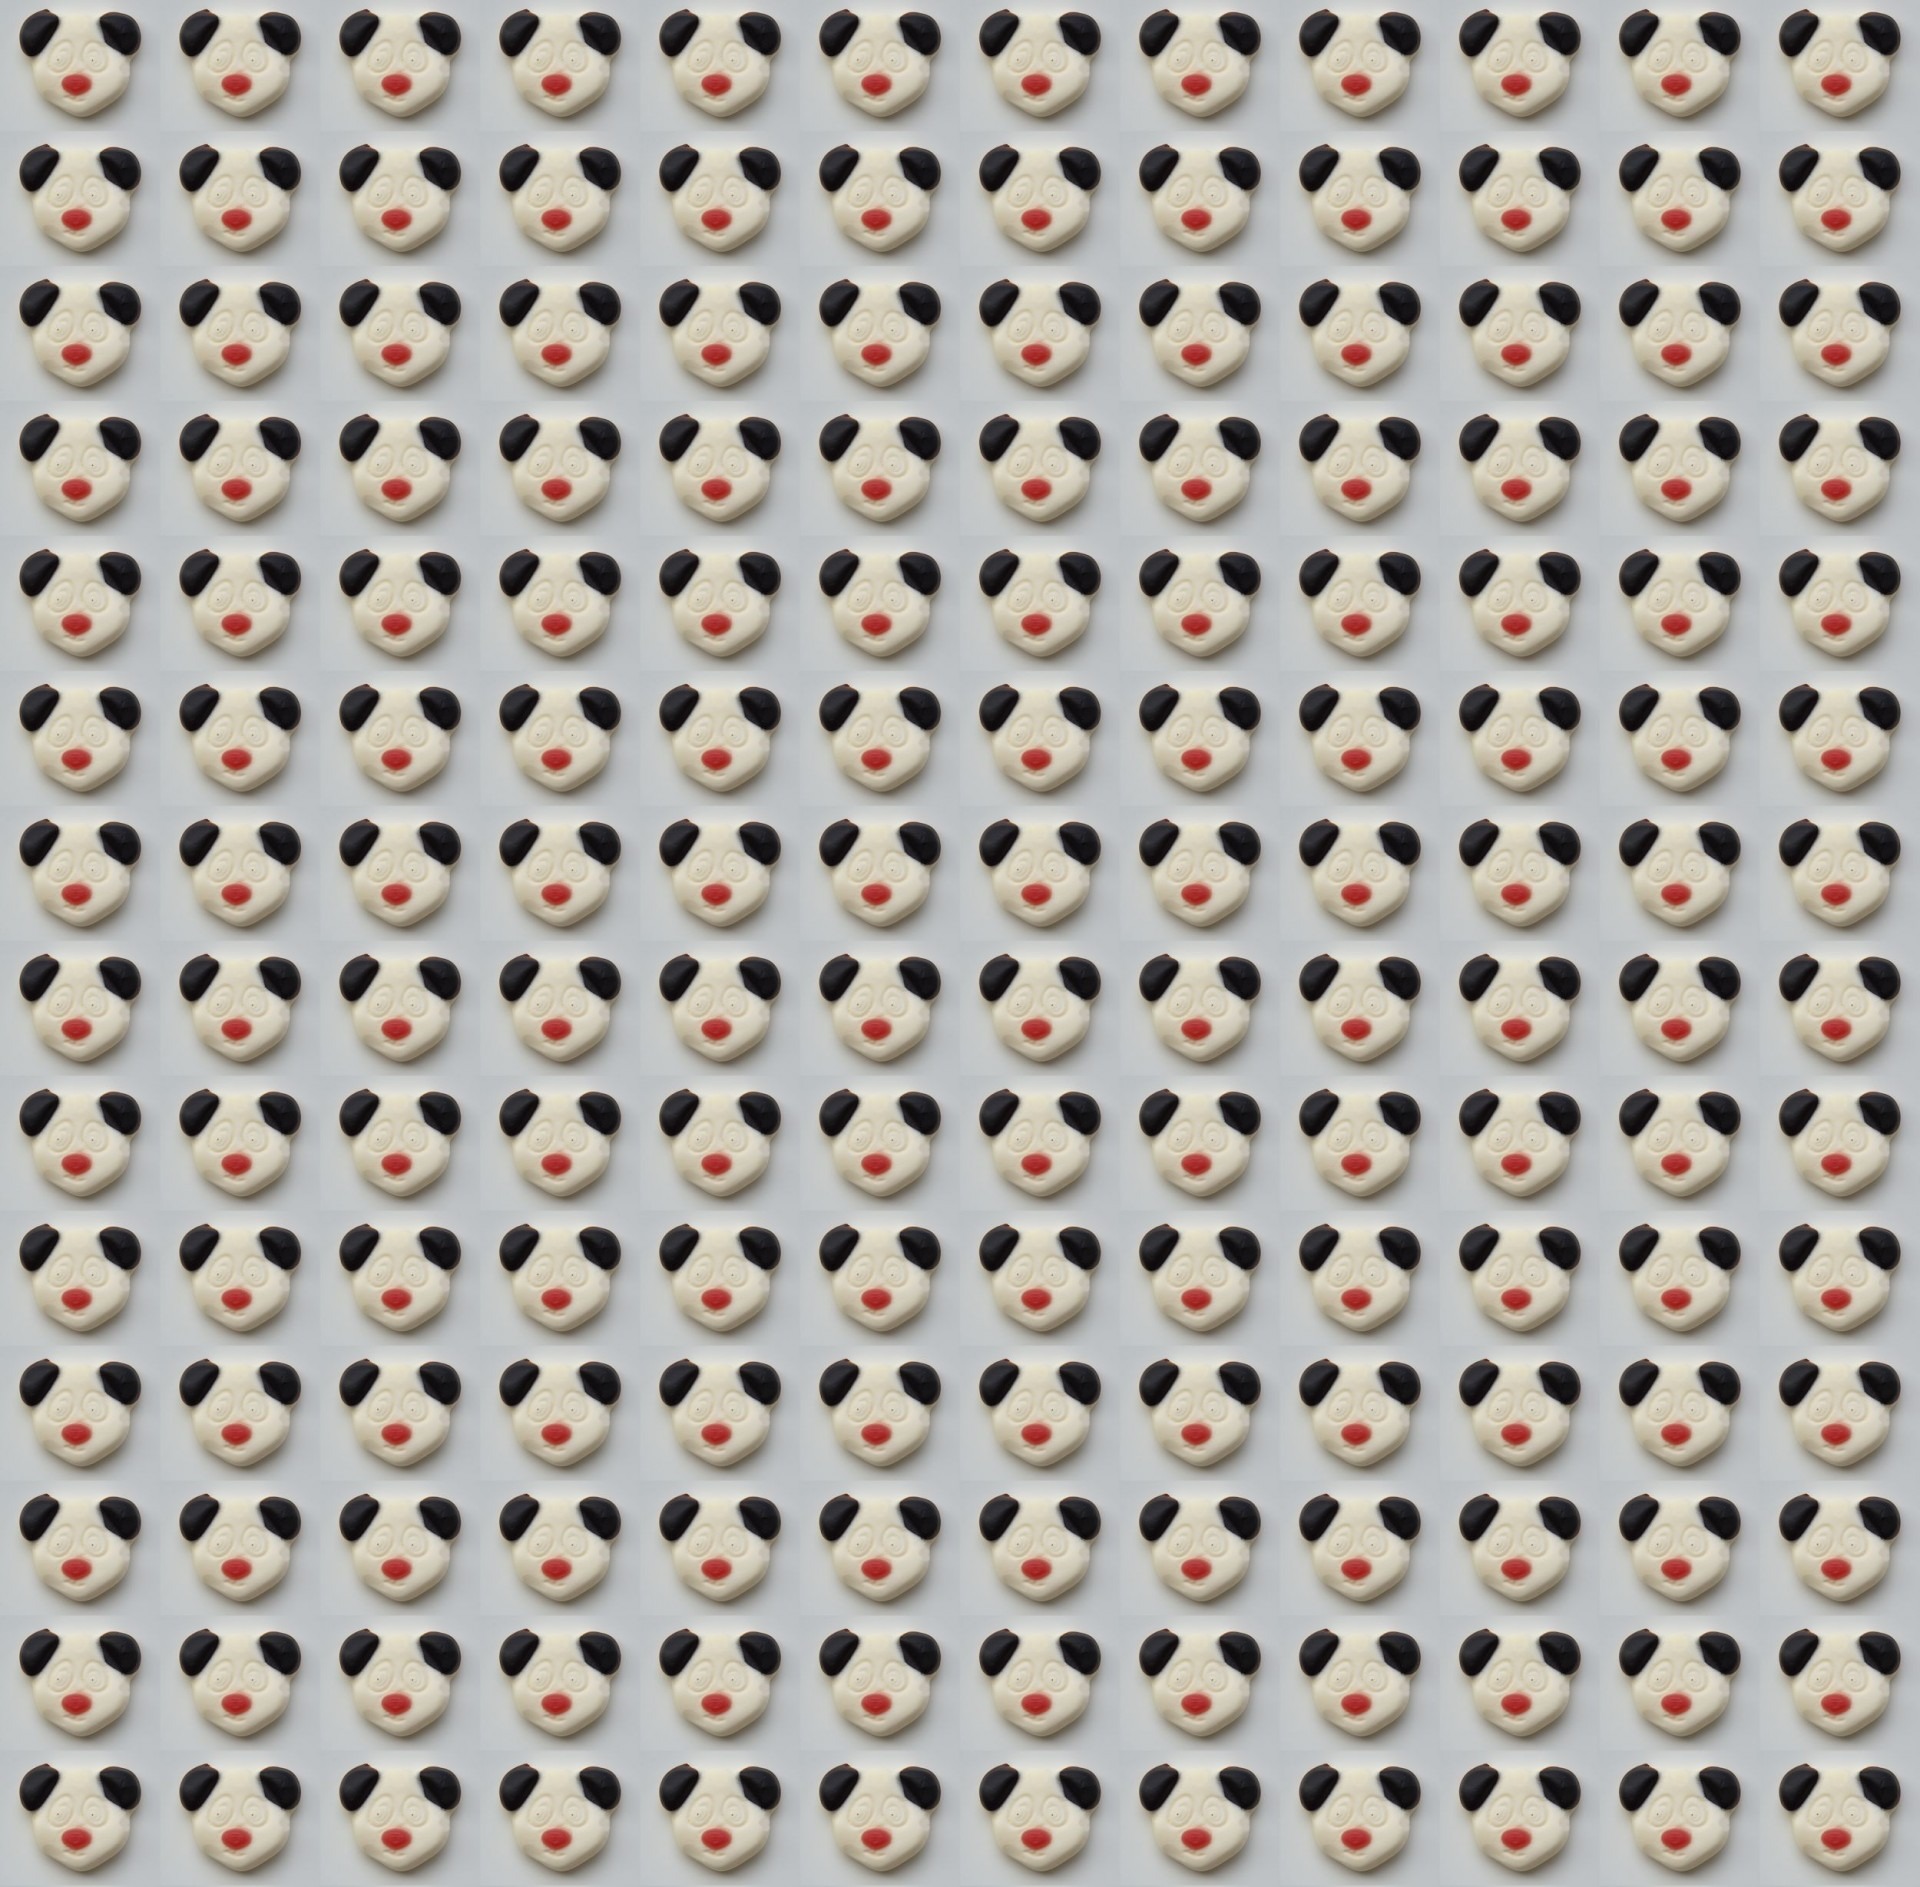
creative, decoration, pattern, line, artistic, chocolate, circle, artwork, leaves, kids, art, background, design, candy, graphic, shape, graphic art